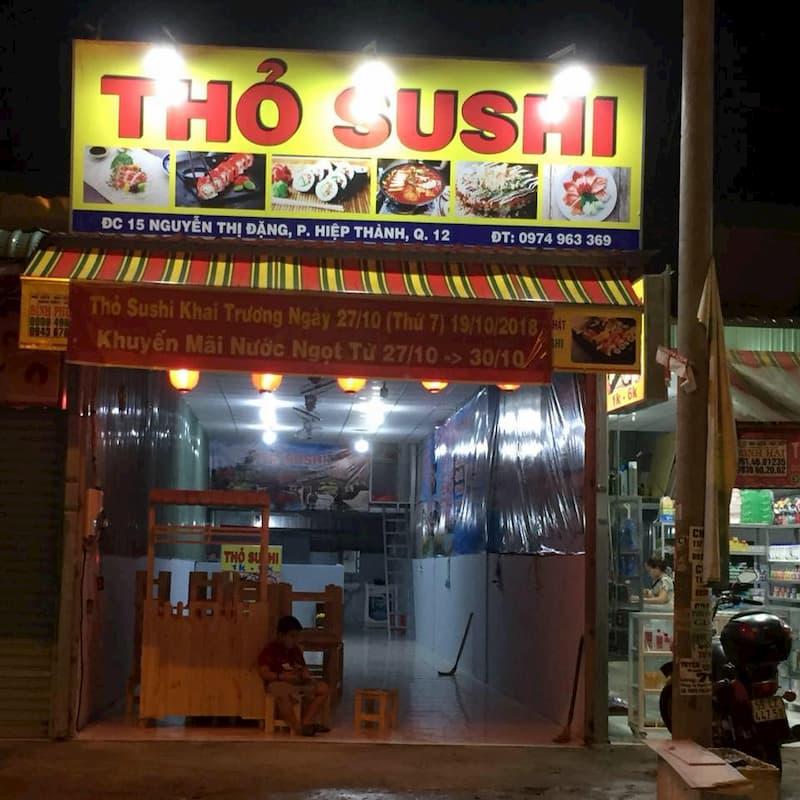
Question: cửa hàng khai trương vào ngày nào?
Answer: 27/10/2018